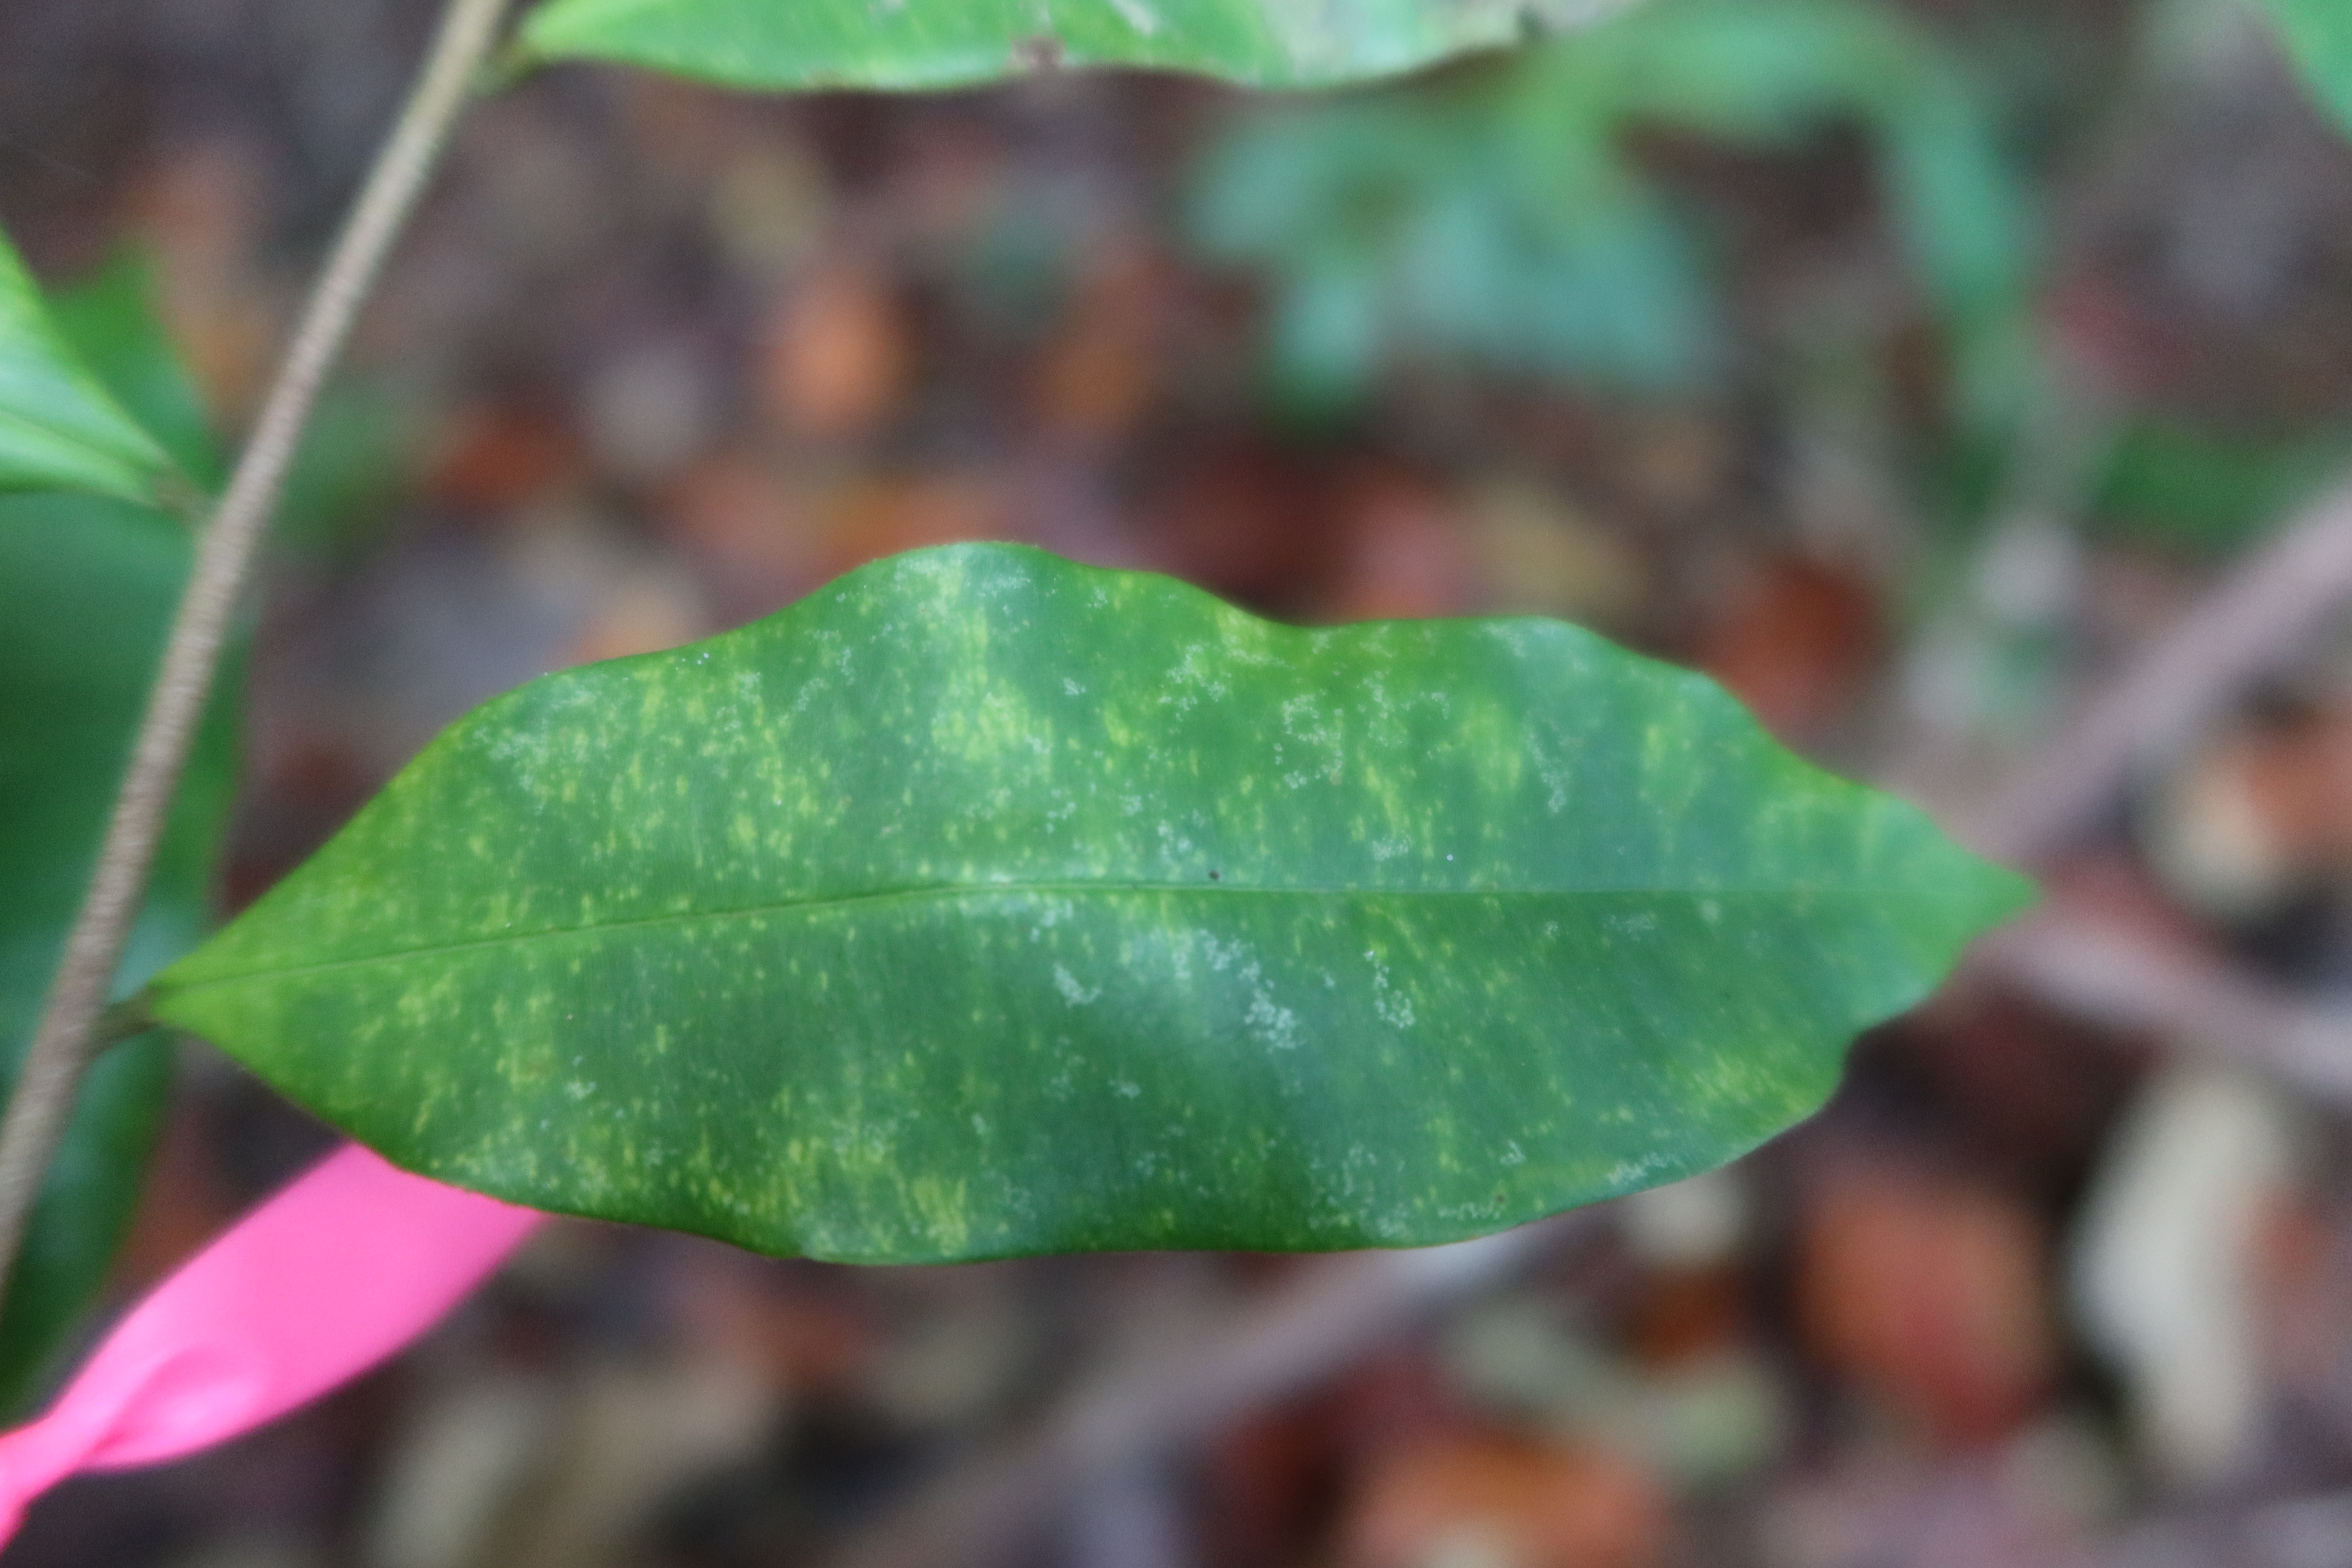
Label: Downy mildew